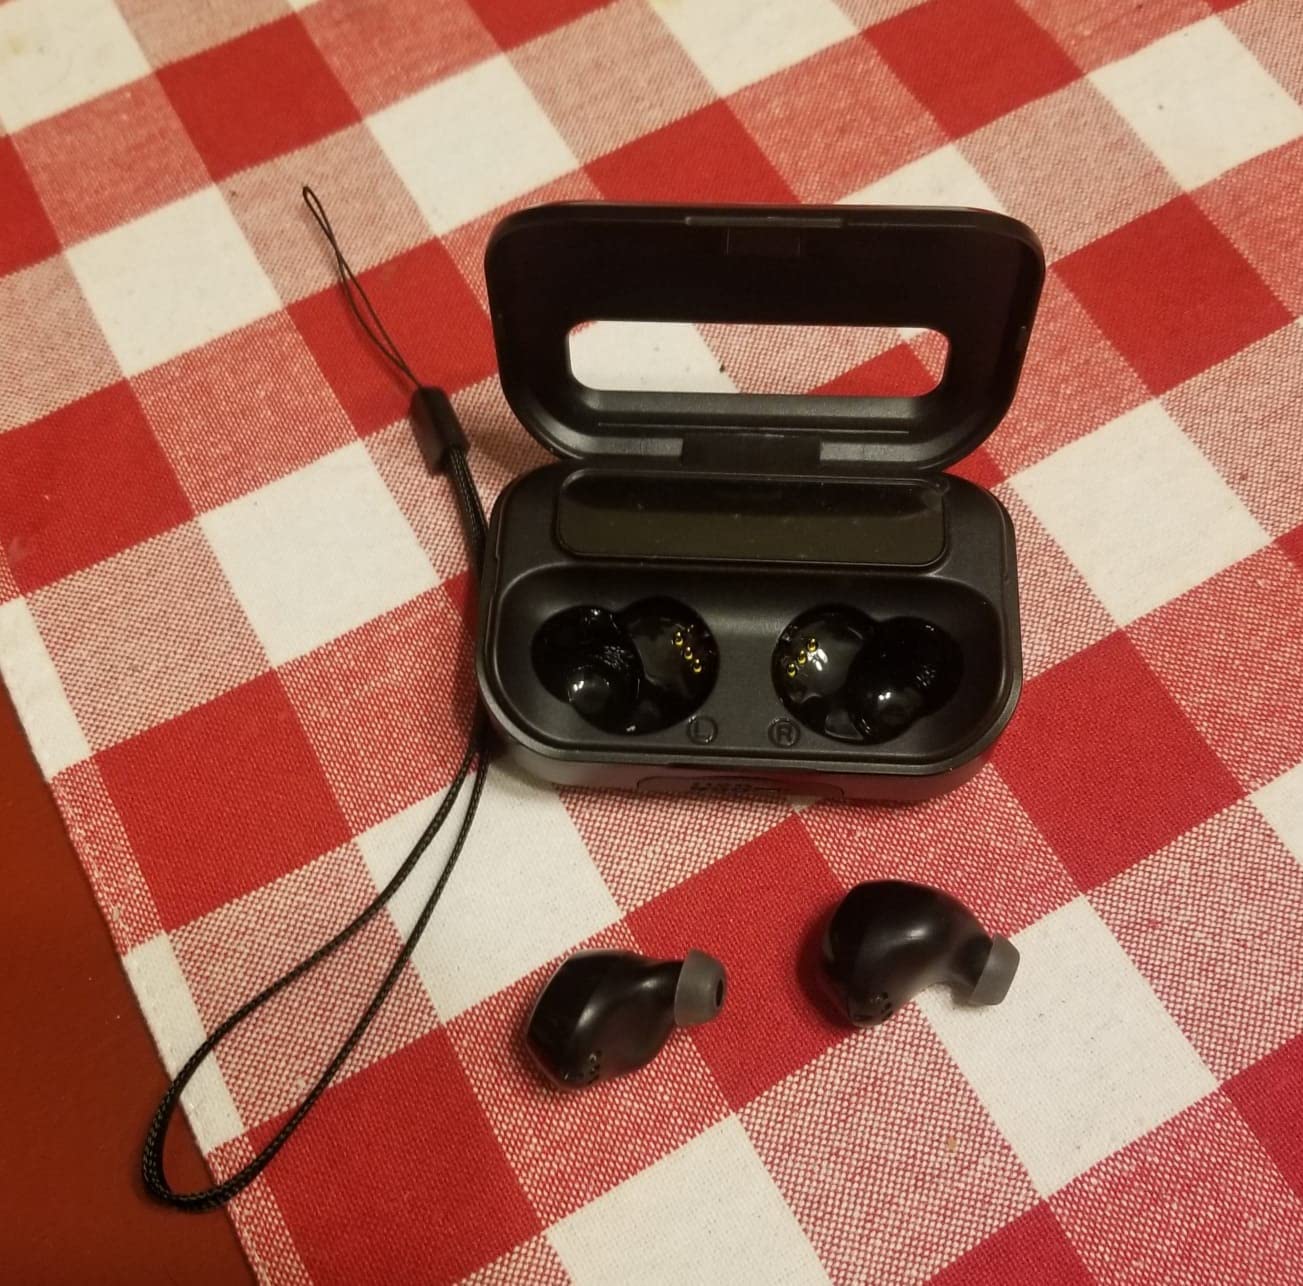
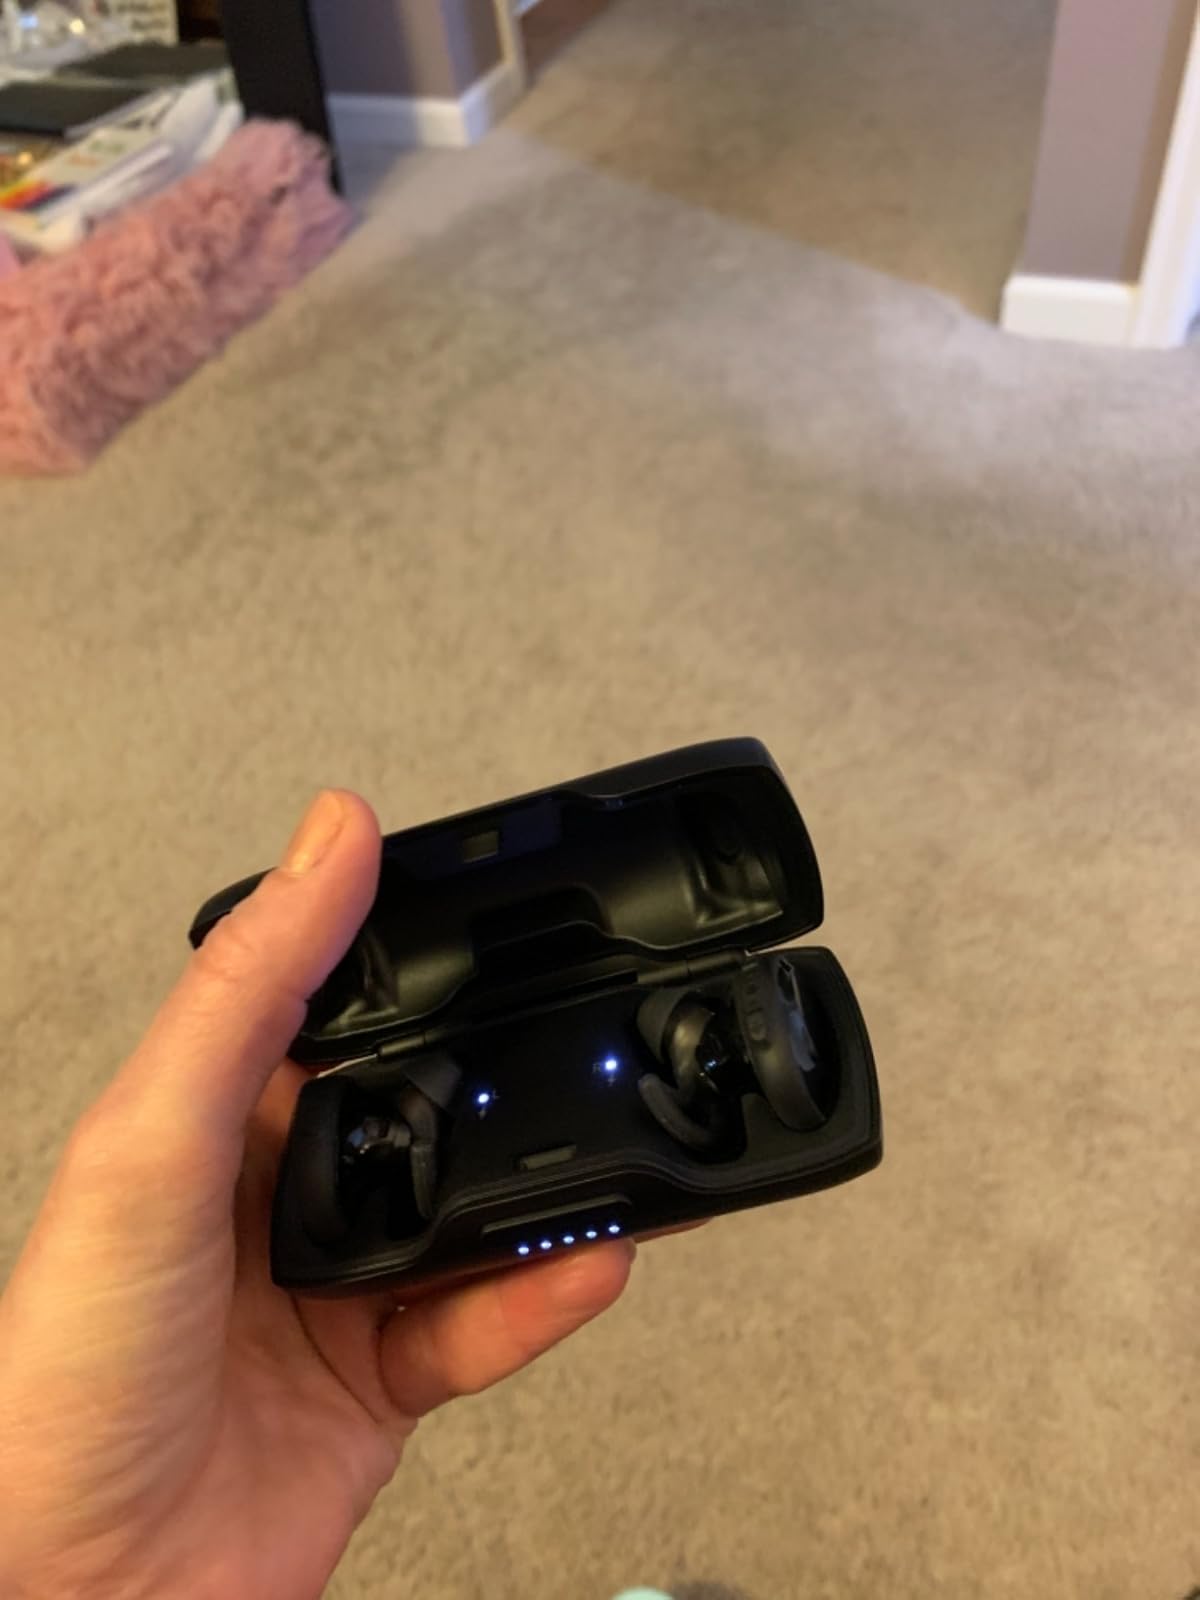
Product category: earbuds
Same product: no